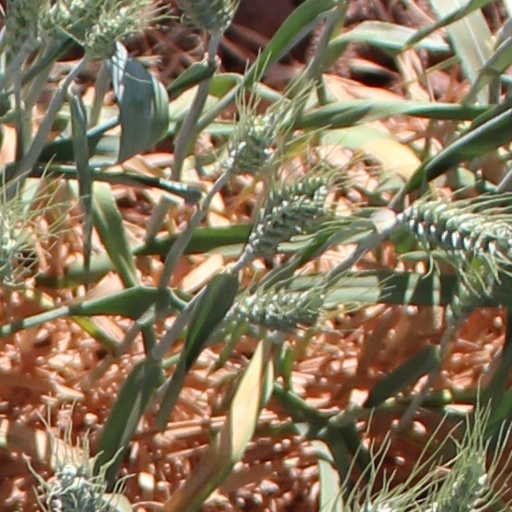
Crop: wheat